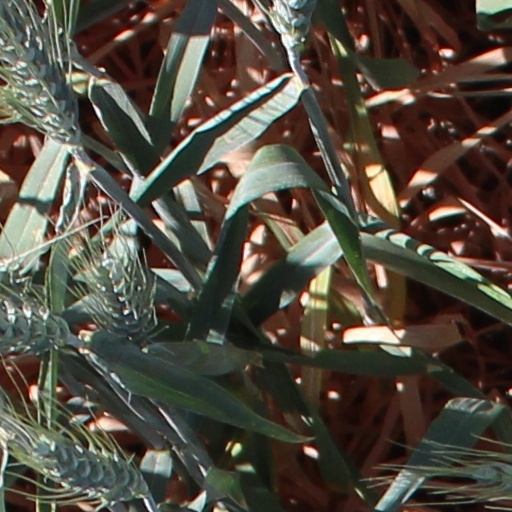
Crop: wheat